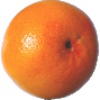
Label: Grapefruit Pink 1